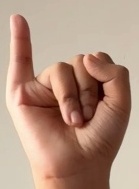
ASL sign: I